Automatic activation device

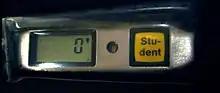
CYPRES II panel

In skydiving, an automatic activation device (AAD) is a dead man's switch consisting of an electronic-pyrotechnic or mechanical device that automatically activates the opening sequence of the main or reserve parachute container when the AAD is falling below a preset altitude and above a preset descent speed.